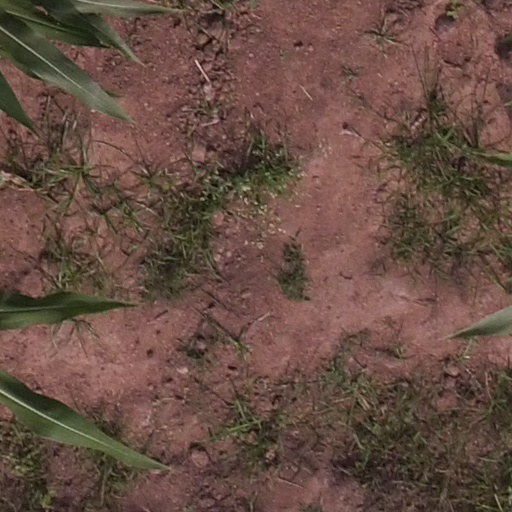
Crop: maize; corn